Jaywick

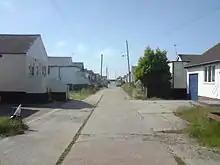
A typical street in Jaywick in 2009

Jaywick is around from London and southeast of Colchester. It is in the Golf Green ward of the Tendring district of north-east Essex. To the north-east is Clacton-on-Sea (from which it is separated by Clacton Airport), while to the west is the estuary of the River Colne. Jaywick is divided into the Tudor estate to the north (also known as West Clacton), the Village to the southeast and the Brooklands and Grasslands estates to the southwest.